Svatý Mikuláš

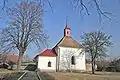
Church of Saint Nicholas

The I/2 road (the section from Kutná Hora to Pardubice) passes through the municipality.